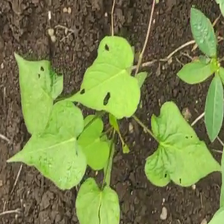
Weed species: Obscure_morning _glory(Ipomoea obscura)